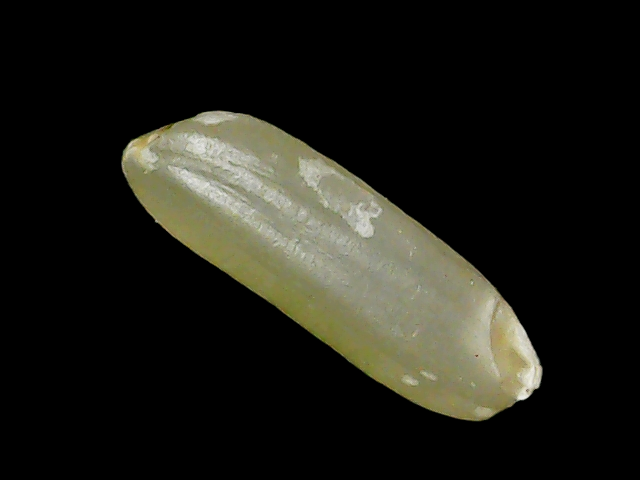
Rice variety: Binadhan11